Seven (2019 Indian film)

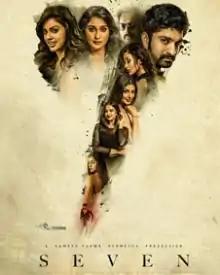
Theatrical release poster

Seven is a 2019 Indian mystery thriller film directed and filmed by Nizar Shafi, and produced by Ramesh Varma. Shot simultaneously in Telugu and Tamil languages, the film features Havish, Rahman, Nandita Swetha and Regina Cassandra in lead roles.